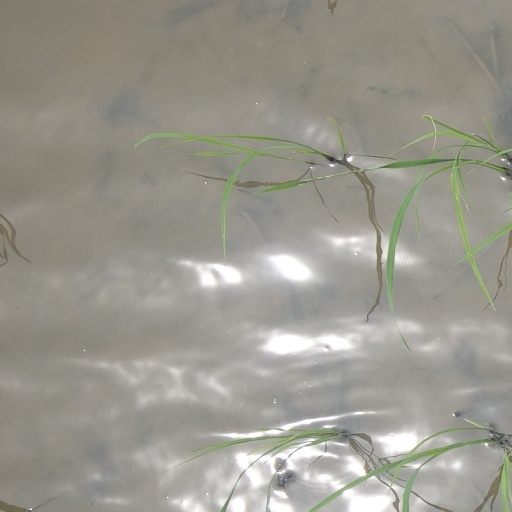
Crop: rice